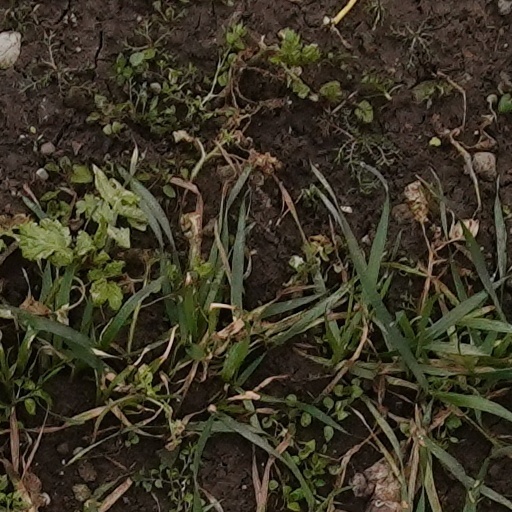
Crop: wheat